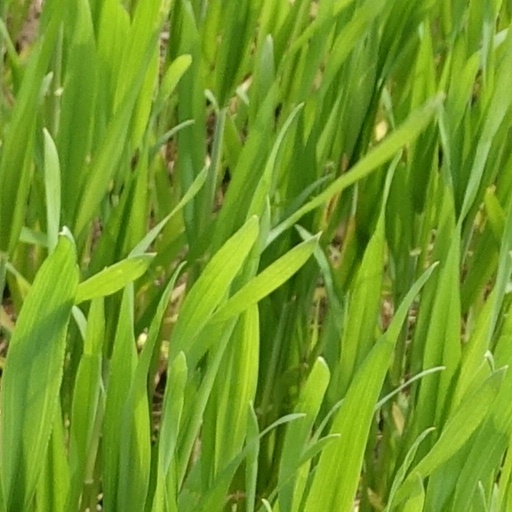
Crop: wheat